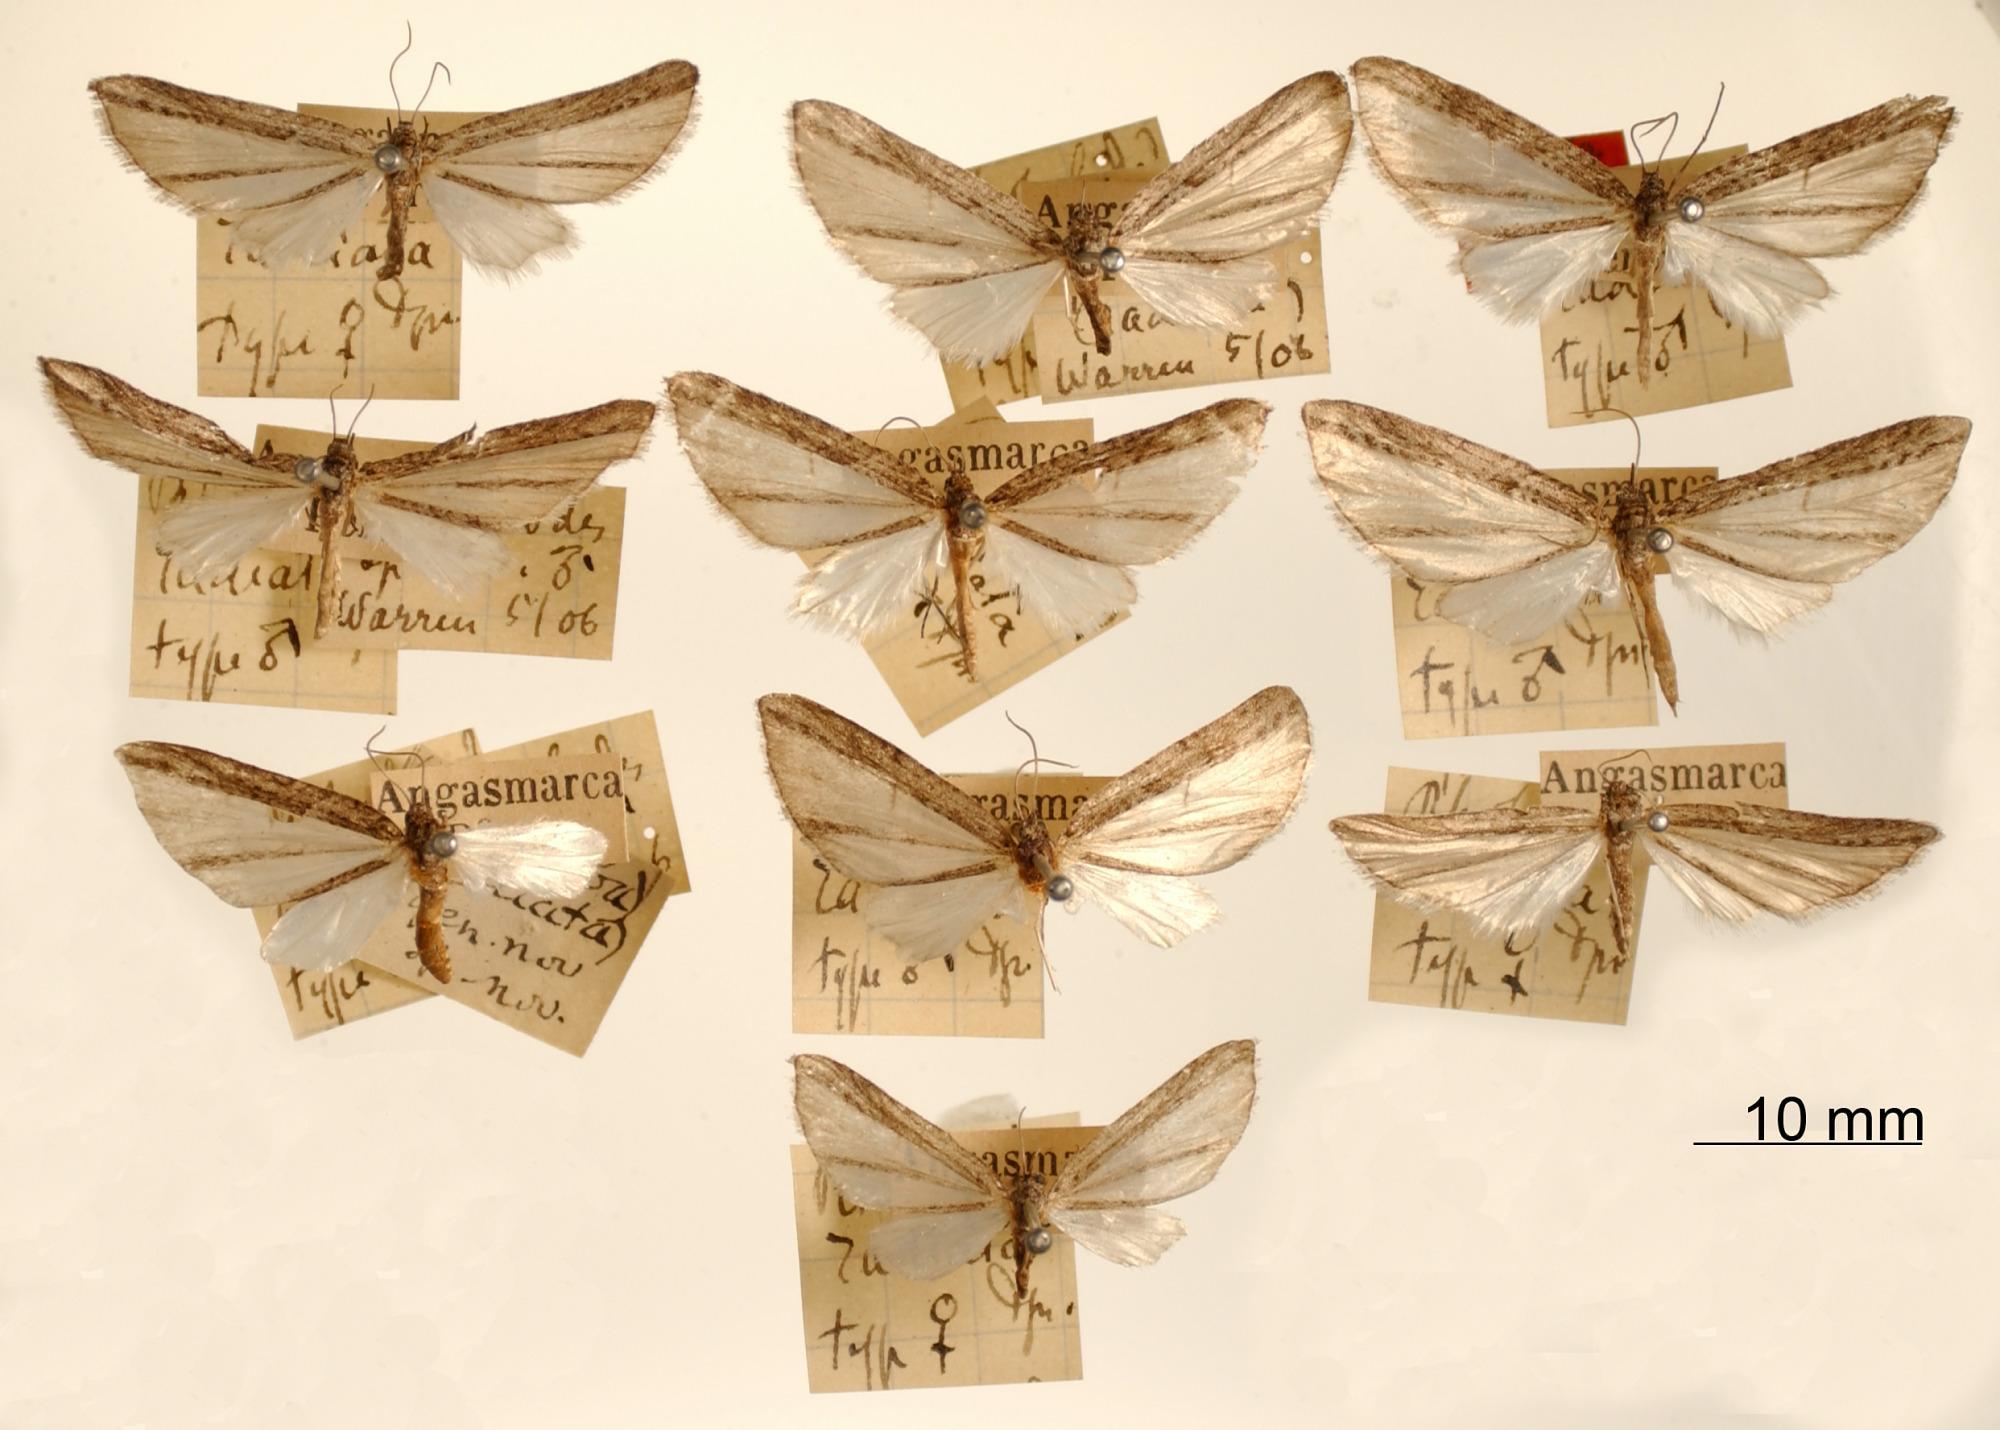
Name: Rhopalodes radiata
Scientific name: Rhopalodes radiata Dognin, 1906
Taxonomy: Animalia, Arthropoda, Insecta, Lepidoptera, Geometridae, Larentiinae
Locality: Angasmarca, Unknown, Peru